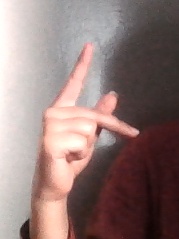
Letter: dha